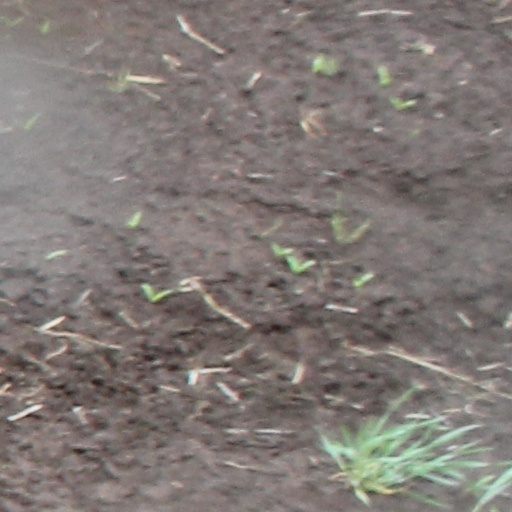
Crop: wheat